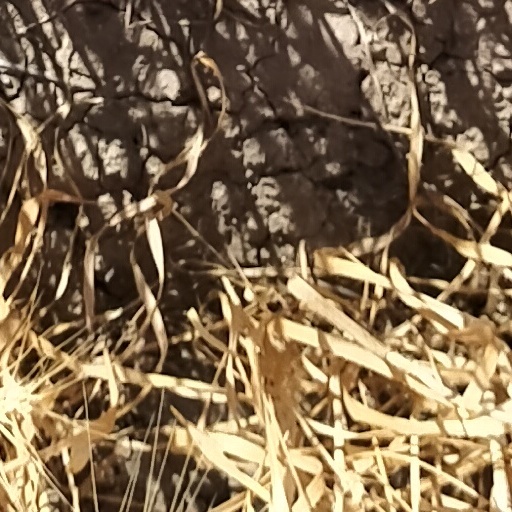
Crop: wheat